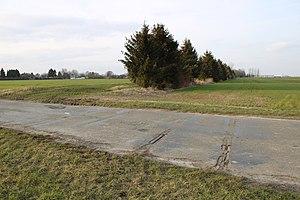
Rails de l'ancienne voie ferrée.
La ligne de Saint-Quentin à Ham était une ligne ferroviaire secondaire longue de 28 kilomètres, à voie unique et écartement standard, permettant de relier la grande artère de Paris à Bruxelles qui passe en gare de Saint-Quentin, dans l'Aisne, avec la ligne d'Amiens à Laon qui passe en gare de Ham dans la Somme.